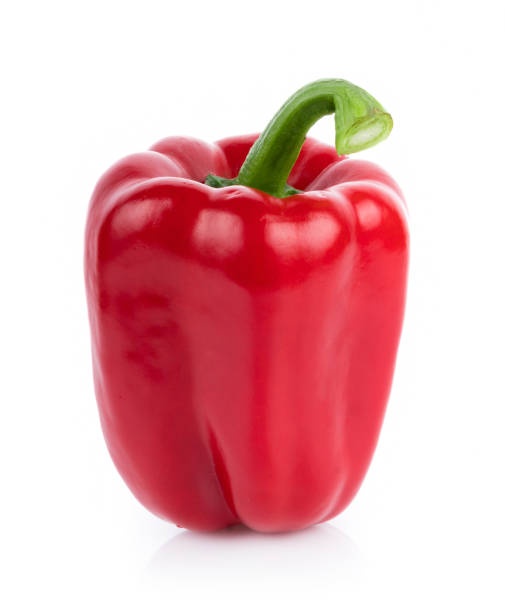
Label: capsicum